Mary Landry

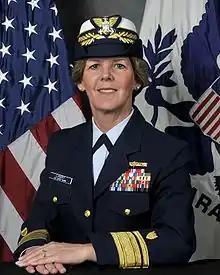
Mary E. Landry, Director of Incident Management, USCG

Mary E. Landry is an American disaster-management official and retired rear admiral of the United States Coast Guard.